Dumb and Dumber To

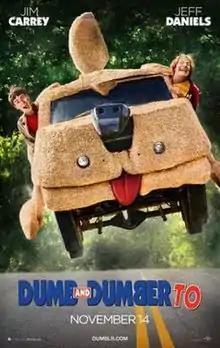
Theatrical release poster

Dumb and Dumber To is a 2014 American buddy comedy film produced, co-written and directed by the Farrelly brothers. It is the third film in the "Dumb and Dumber" franchise, and serves as a sequel to the 1994 film "Dumb and Dumber". The film stars Jim Carrey and Jeff Daniels as Lloyd Christmas and Harry Dunne, reprising their respective roles 20 years after the events of the first film, and follows the duo as they discover Harry has a daughter, who was set up for adoption as a baby by her single mother, leading them to journey on a cross-country road trip to locate her.